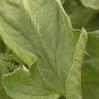
Crop: Tomato
Condition: virosis-d